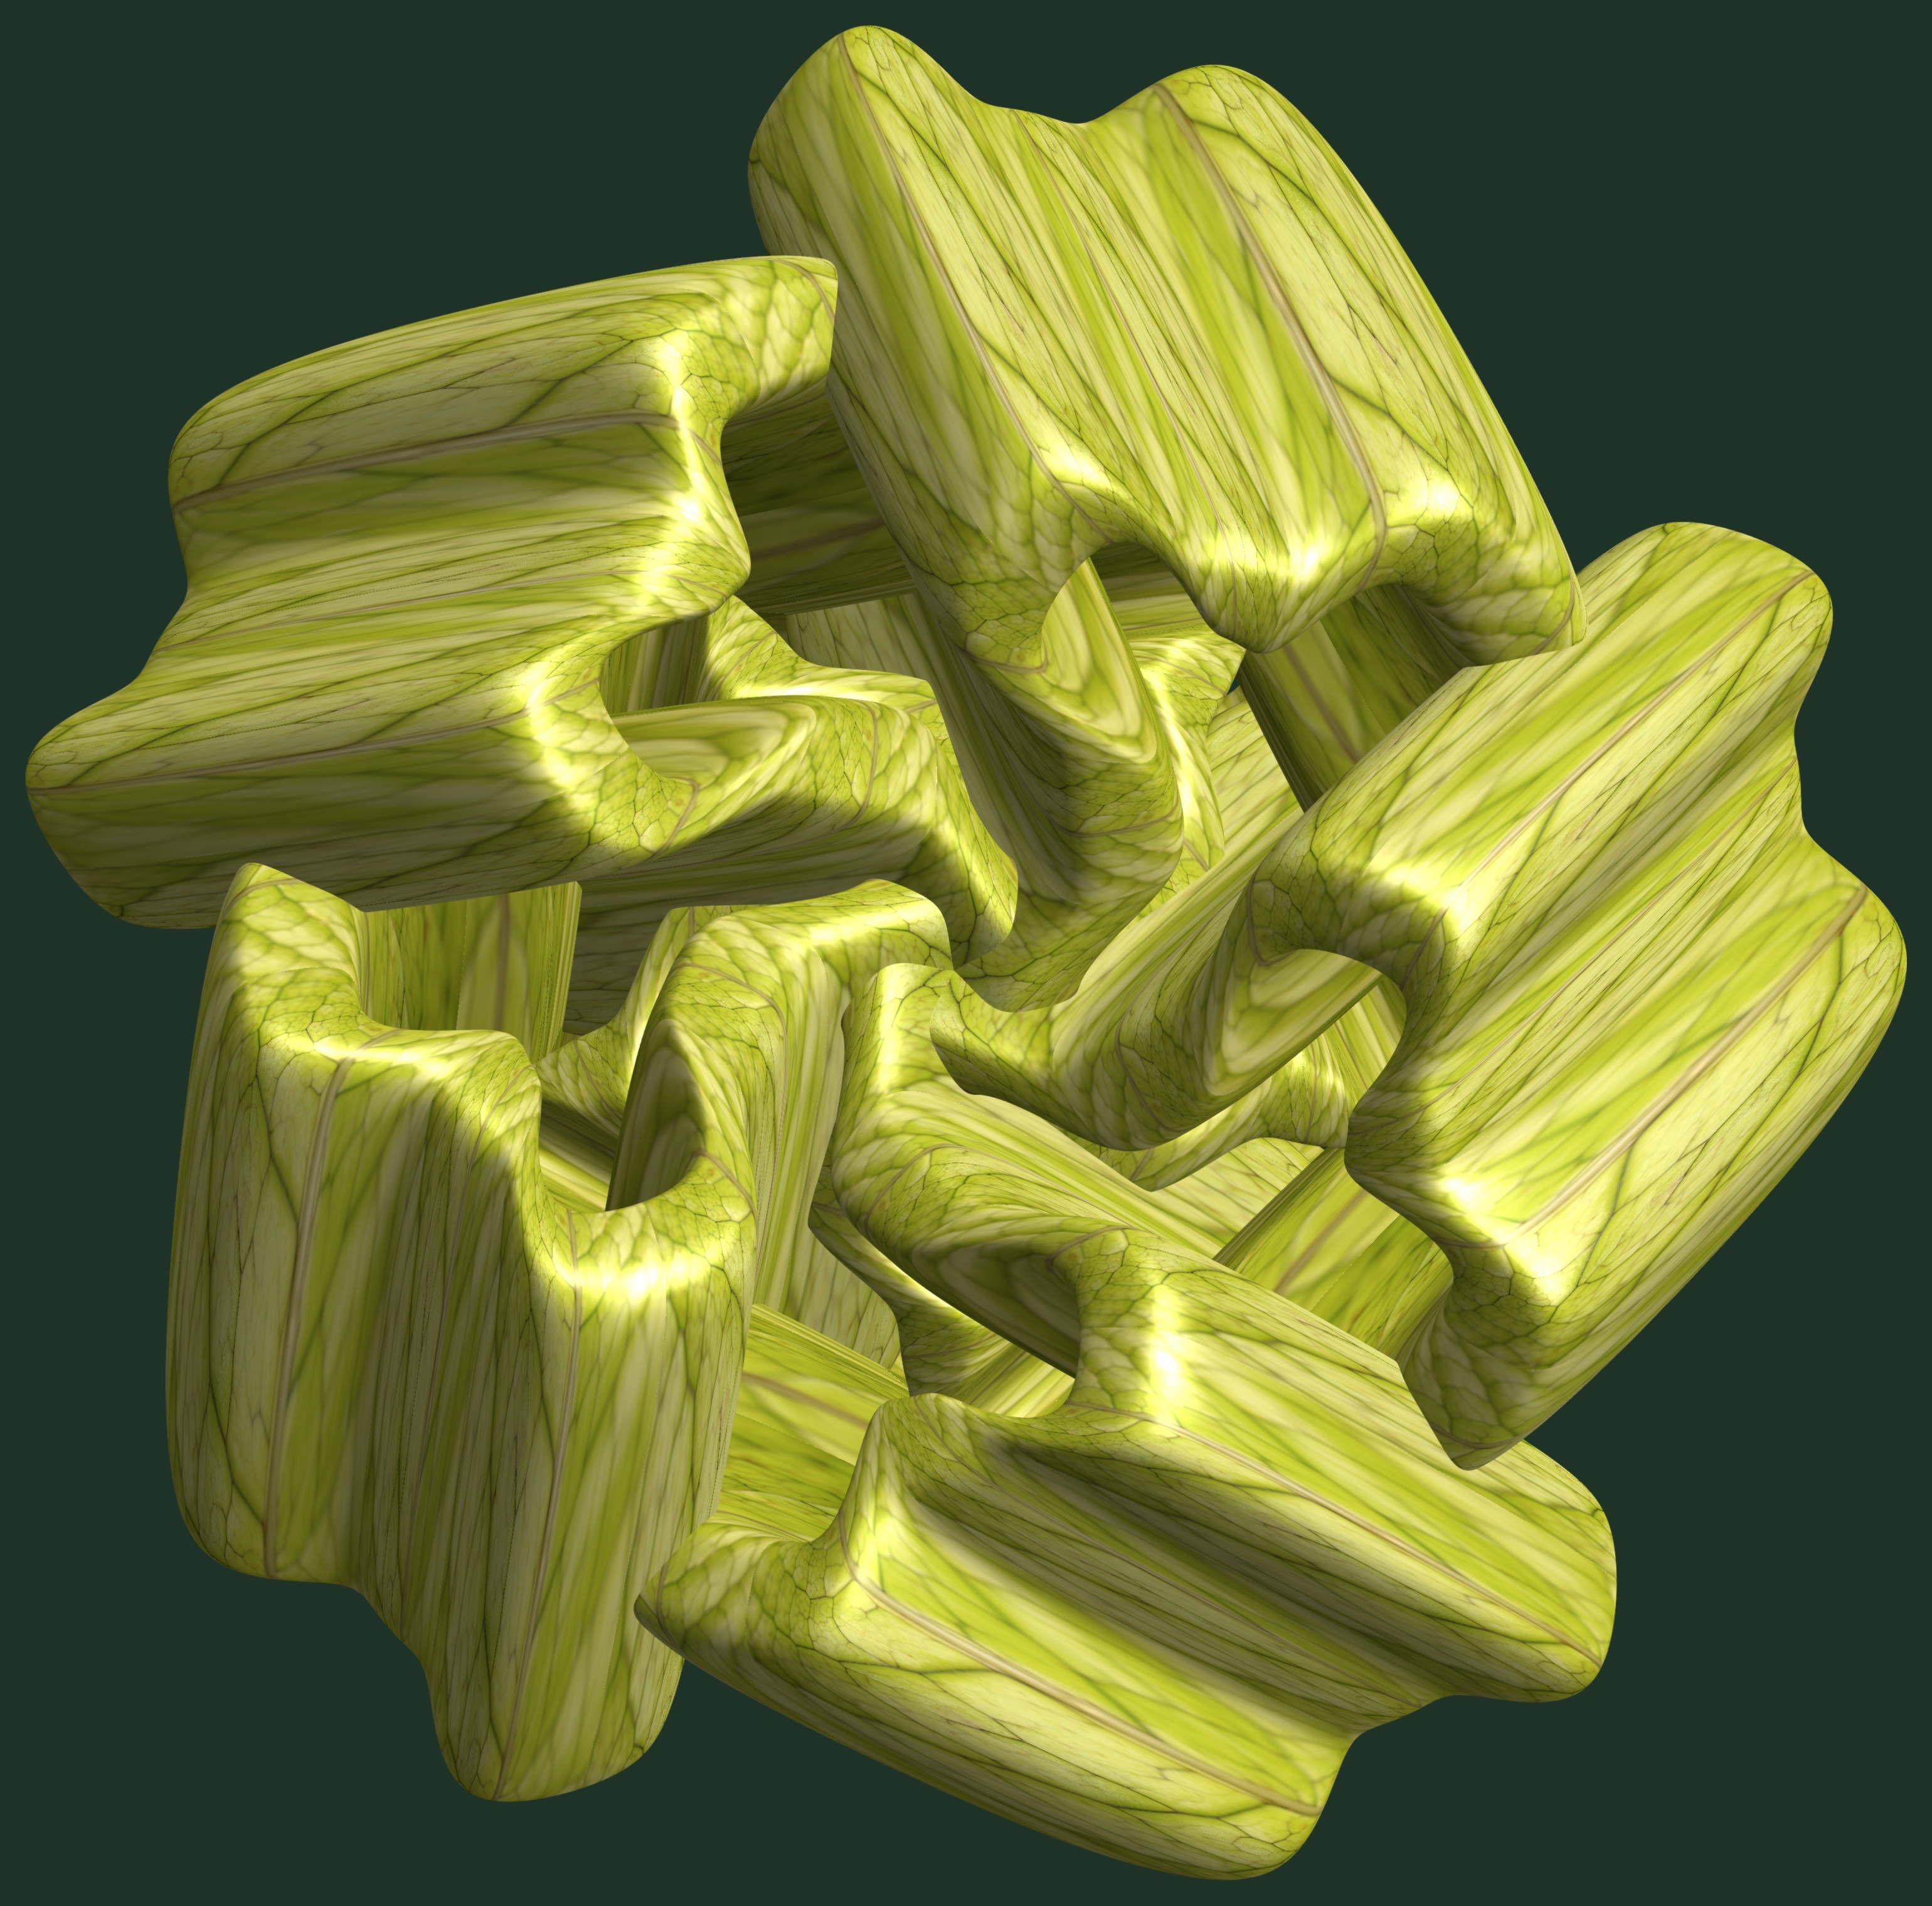
structure, plant, texture, leaf, flower, petal, pattern, green, produce, yellow, sculpture, art, design, symmetry, 3d, graphic, carving, torus, mathematica, cg, parametricplot3d, code, program, algorithm, abstruct, mapping, flowering plant, plant stem, land plant